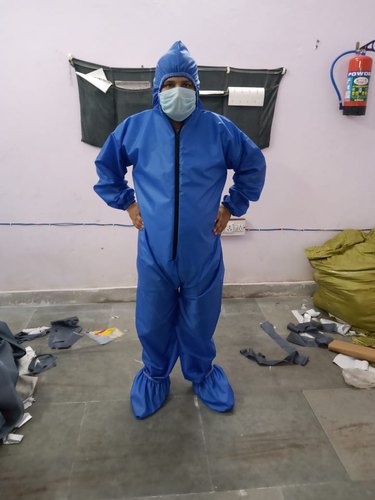
Objects detected:
Mask
Coverall